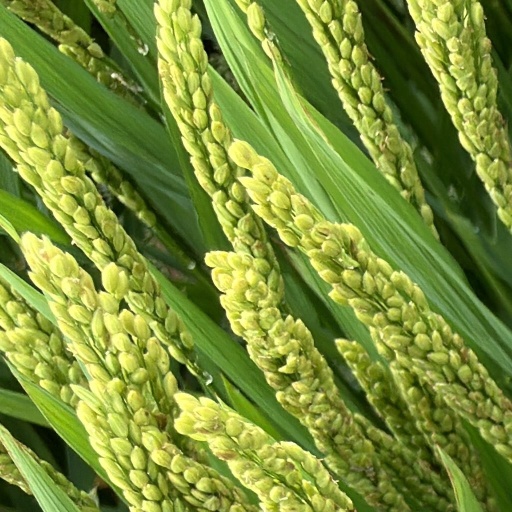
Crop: rice